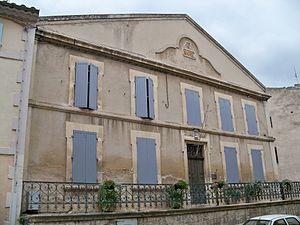
Mairie de Lourmarin (84)
Lourmarin est une commune française située dans le département de Vaucluse, en région Provence-Alpes-Côte d'Azur.